List of Cricket World Cup records

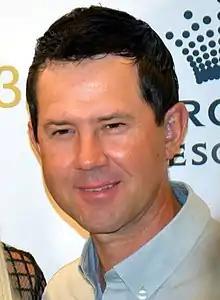
Former Australian captain Ricky Ponting (pictured) holds several Cricket World Cup records.

The Cricket World Cup is the international championship of One Day International (ODI) cricket. The event is organised by the sport's governing body, the International Cricket Council (ICC), and is held once every four years. ODI cricket is one of three forms of cricket played at international level. Unlike Test cricket, ODIs consist of one innings per team and is played over the course of single day. Australia and England played in the inaugural ODI match on 5 January 1971 at the Melbourne Cricket Ground. The inaugural Cricket World Cup took place in England in 1975 and 12 tournaments have been held since. The first three editions were all held in England and each innings was limited to a maximum of 60 overs. Since the 1987 Cricket World Cup, all matches have consisted of 50 overs per innings.